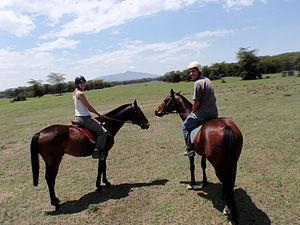
Le cheval au Kenya a été introduit récemment par des colons européens, la création d'un Jockey Club, puis l'organisation des premiers safaris touristiques équestres dans les années 1970, témoignant d'une activité équestre orientée vers des usages européens. Ce pays dispose aussi de poneys-clubs, et du seul hippodrome homologué d'Afrique de l'Est, celui de Ngong, à Nairobi.